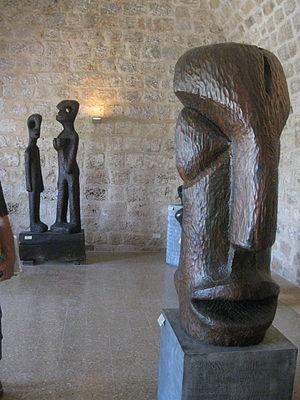
Achiam - Musée de Shuni